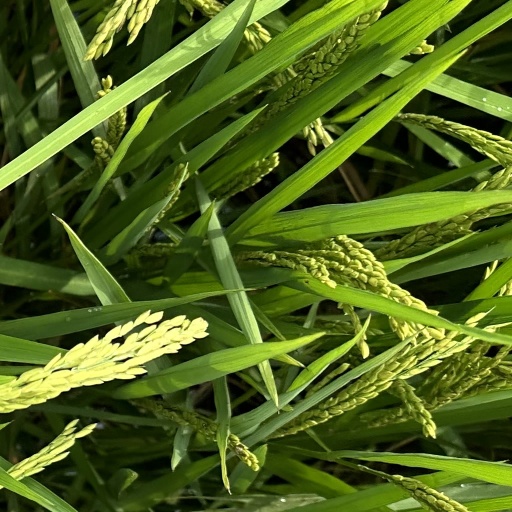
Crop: rice